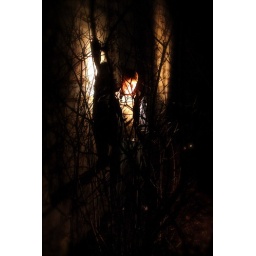
Just over at a building across from my house. I really liked the limestone wall behind the subject.